Keihan-ishiyama Station

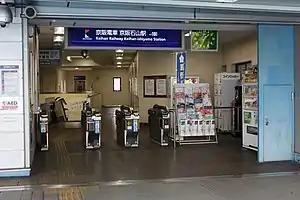
Keihan-ishiyama Station, December 2020

is a passenger railway station located in the city of Ōtsu, Shiga Prefecture, Japan, operated by the private railway company Keihan Electric Railway. The station is located adjacent to the JR West Ishiyama Station with which it is connected by a concourse.